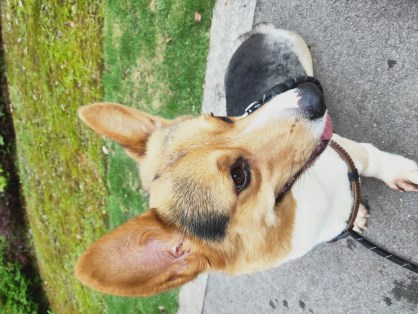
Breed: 2909-n000116-Cardigan